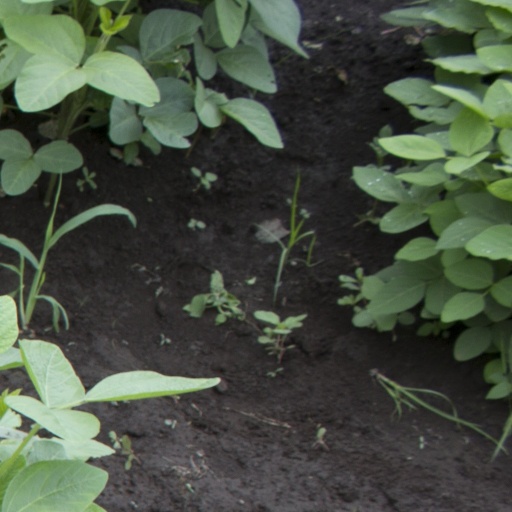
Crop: soybean